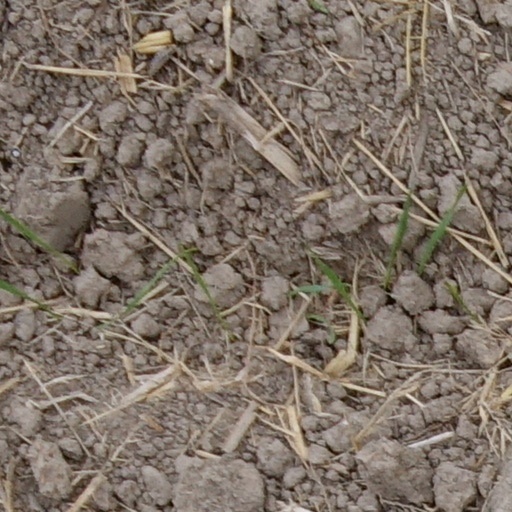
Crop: wheat